Interoceanic Corridor of the Isthmus of Tehuantepec

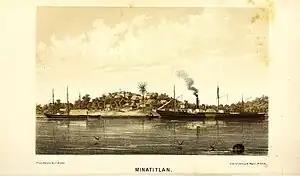
Minatitlán, where the Coatzacoalcos river and village used to be, as viewed from the Barnard survey

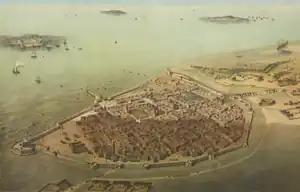
The city of Veracruz in the 1850s and 60s

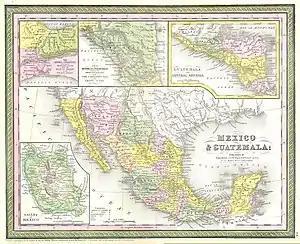
1850 map of Mexico and Central America, featuring the proposed interoceanic route for the Isthmus of Tehuantepec at the top-left

In 1850, Hargous approached Judah P. Benjamin, a member of the Louisiana House of Representatives, to negotiate the purchase of the Garay grant with the New Orleans businessmen. Benjamin and the businessmen formed The Tehuantepec Railroad Company of New Orleans (TRCNO), of which Benjamin became chairman, which would later become known as the Louisiana Tehuantepec Company. Hargous gave the company a $500,000 loan and the company sought to raise $9 million in capital. The Mexican government became aware of the deal with the New Orleans company on December 30, five days after Major John G. Barnard, lead engineer of the U.S. survey team composed of 54 engineers, arrived at the river mouth of Coatzacoalcos, Minatitlán. However, the Mexican government had doubted the validity of Garay's concession for some time: in March 1849, after Manning's futile attempt to demonstrate that works for the construction of the interoceanic line had been active, the government declared that Garay's concession had expired in November of the previous year, a declaration which the British firms protested against since March until they handed the issue over to Hargous in July, when they informed the government that the business had permanently established itself in the U.S.